Annie C. Stewart Memorial Fountain

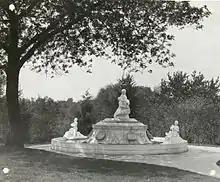
Early photo of Annie Stewart Fountain (circa 1926) courtesy of the Wisconsin Historical Society

Mary C. Stewart died on 21 November 1905, a few months after Annie. Mary bequeathed a gift of (equivalent to in ) to the Madison Park & Pleasure Drive Association to commission a drinking fountain in memory of her only child, Annie. The gift was to be used to construct a drinking fountain and in the will it stipulated that Annie's name was to be visibly inscribed on the fountain and that it be erected at an appropriate place in Madison in memory of her daughter. In 1911, while working with the Madison Park & Pleasure Drive Association, John Nolen advised the board of directors to place the fountain in front of a proposed structure on the highest point of a parcel of land recently purchased with a gift from Mrs. Henry Vilas. The location for the fountain suggested by John Nolen offered a commanding view to the south and west and was intended to be the center of interest in Henry Vilas Park. Mr. Nolen felt that this location was appropriate due to the Stewart and Vilas families being close acquaintances. Like the Stewart family, the Vilas family had also lost their son, Henry (28 May 18722 July 1899).